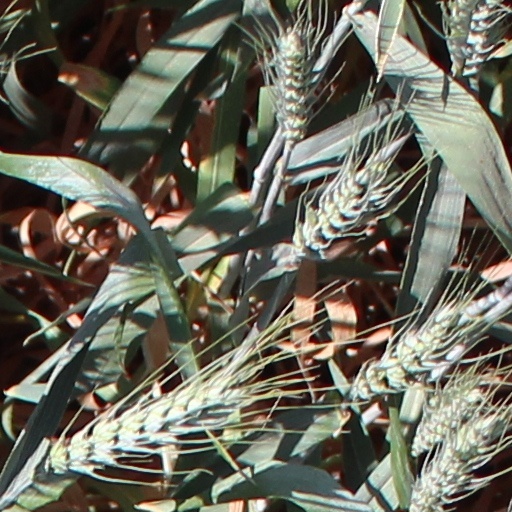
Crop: wheat